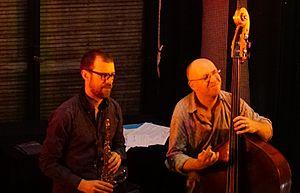
En concert à la Villa Douce à Reims.
Matthieu Donarier, est un saxophoniste de jazz français, né le 6 avril 1976 à Nantes.
Sébastien Boisseau est un contrebassiste français de jazz né à Lille, dans le département du Nord en 1974.